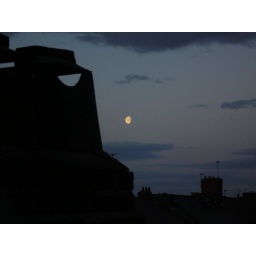
The view from my bathroom window at half 4 in the morning.